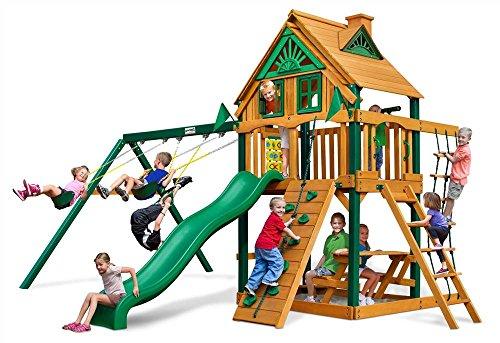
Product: Gorilla Playsets 01-0050-TS Chateau Treehouse Wooden Swing Set with Timber Shield Posts, Rock Wall, Slide and Picnic Table
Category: Toys & Games | Sports & Outdoor Play | Play Sets & Playground Equipment
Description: Includes upper-level treehouse with decorative windows to have working shutters, turning the swing set into an attractive feature of your backyard.
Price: $3,597.60
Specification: ProductDimensions:228x168x132inches|ItemWeight:100pounds|ShippingWeight:746pounds(Viewshippingratesandpolicies)|ASIN:B00YGMH3GW|Itemmodelnumber:01-0050-TS|Manufacturerrecommendedage:36months-12years